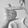
ASL letter: T